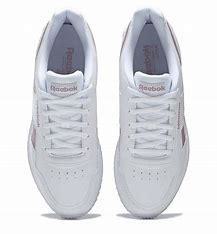
Brand: Reebok
Model: Royal Glide Ripple Clip